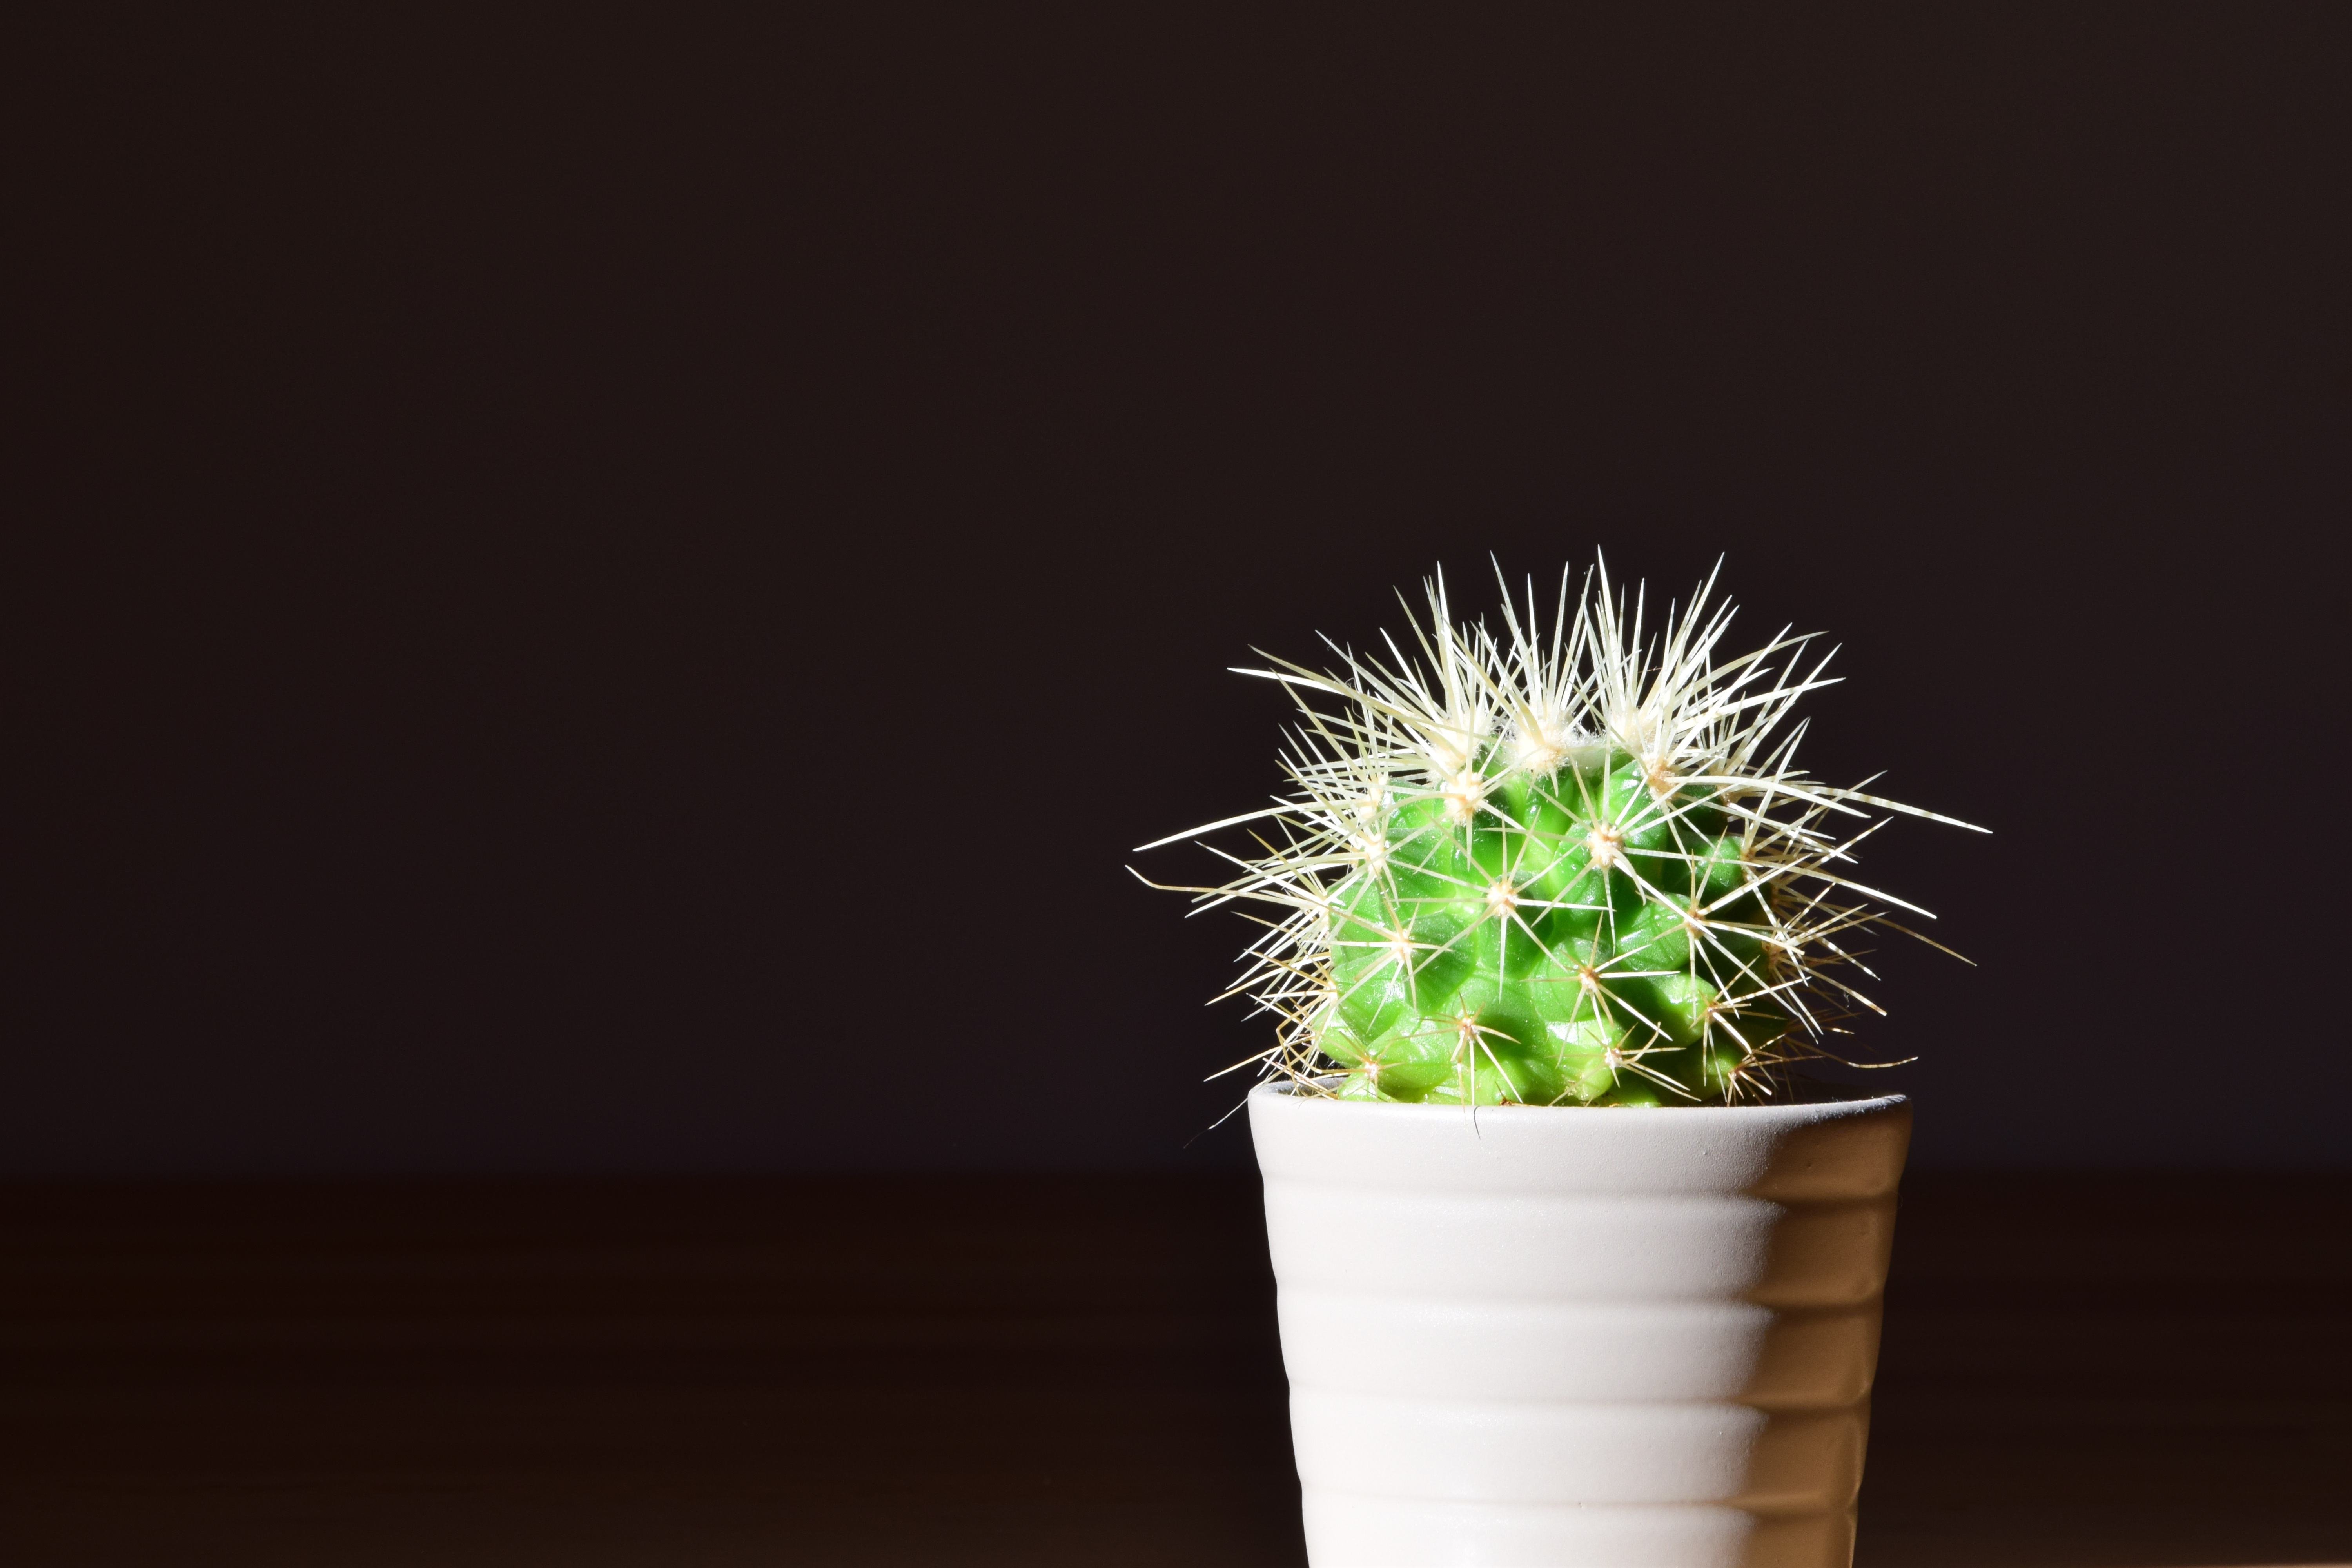
grass, prickly, cactus, plant, flower, green, flora, houseplant, deco, beautiful, flowerpot, greeting card, sting, pointed, macro photography, ornamental plant, flowering plant, grass family, plant stem, land plant